Code enforcement

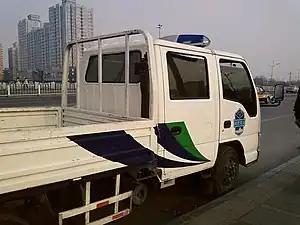

In Canada, municipal law enforcement officers are generally referred to as "bylaw enforcement officers". Every municipality in Canada is authorized to develop and enforce municipal by-laws, but each province and territory regulates the authority of municipal law enforcement agencies differently. Rather than operate an in-house bylaw enforcement division, municipalities may rely on police services, contracted commissionaires, or private firms for bylaw enforcement.